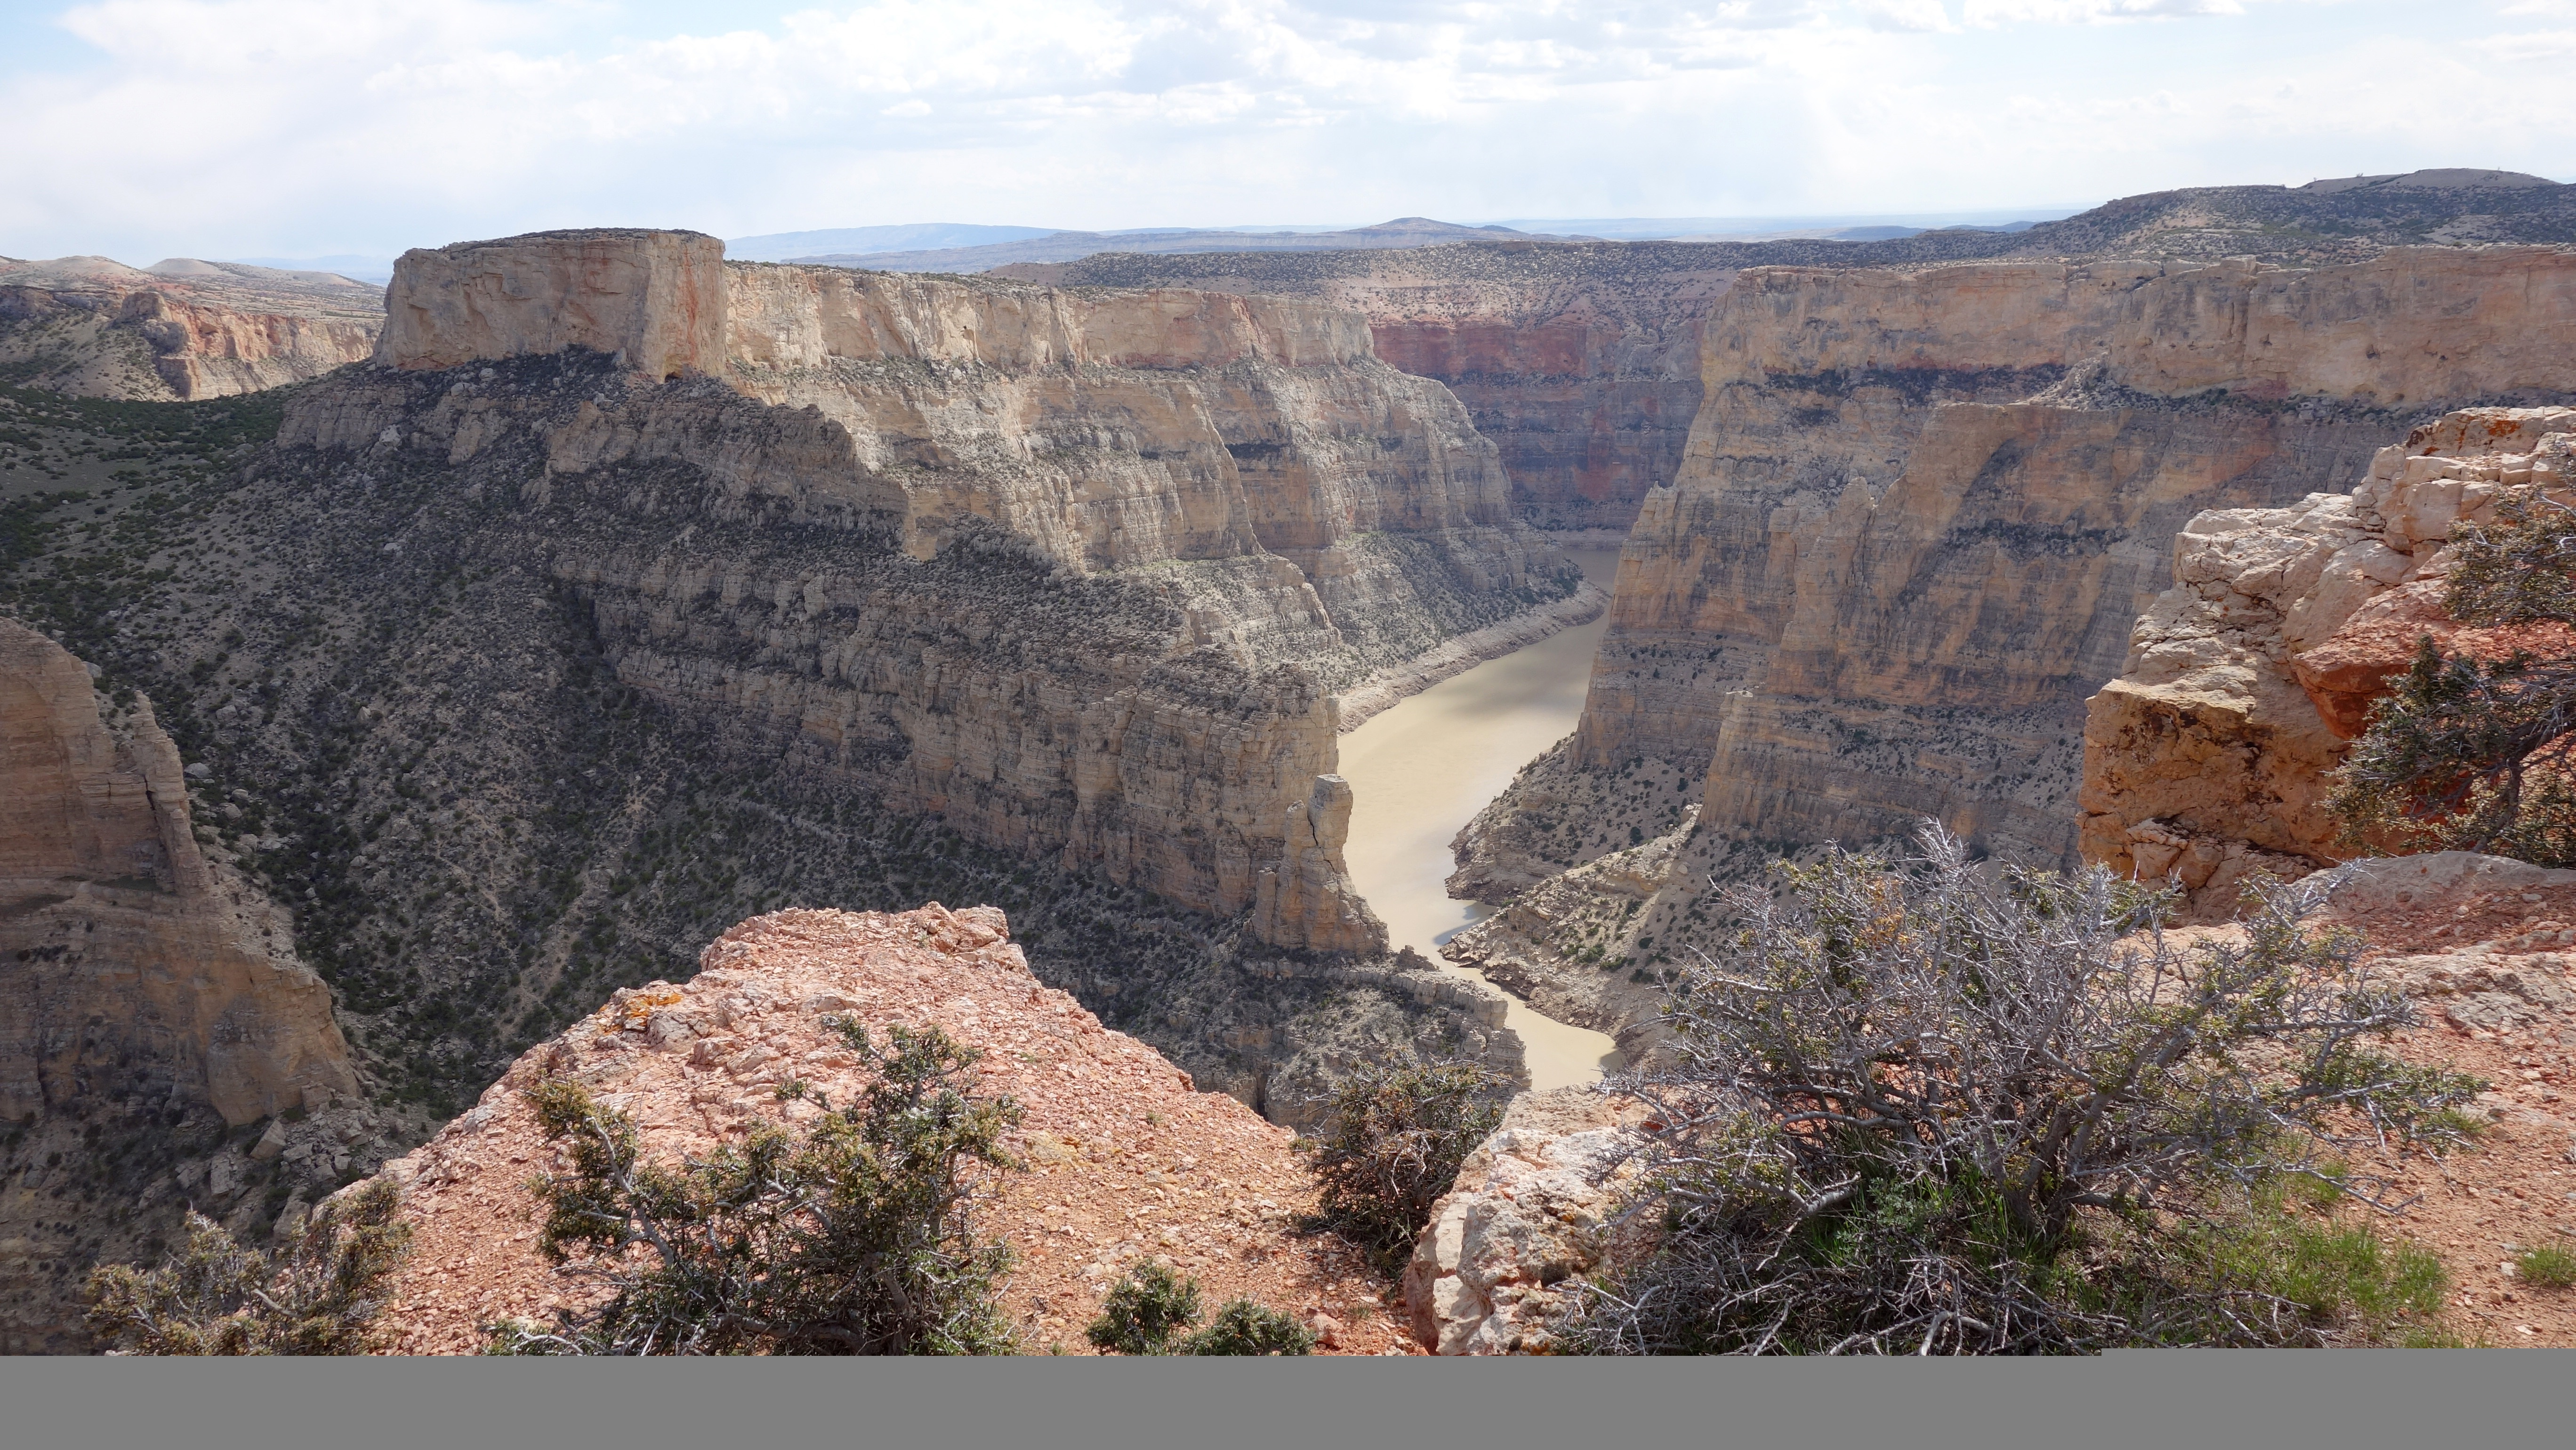
landscape, formation, arch, america, rock formation, canyon, gap, terrain, national park, united states, geology, badlands, wadi, national parks, devil's canyon